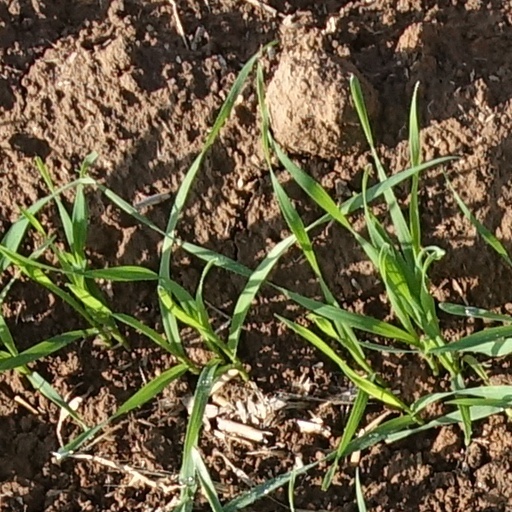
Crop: wheat